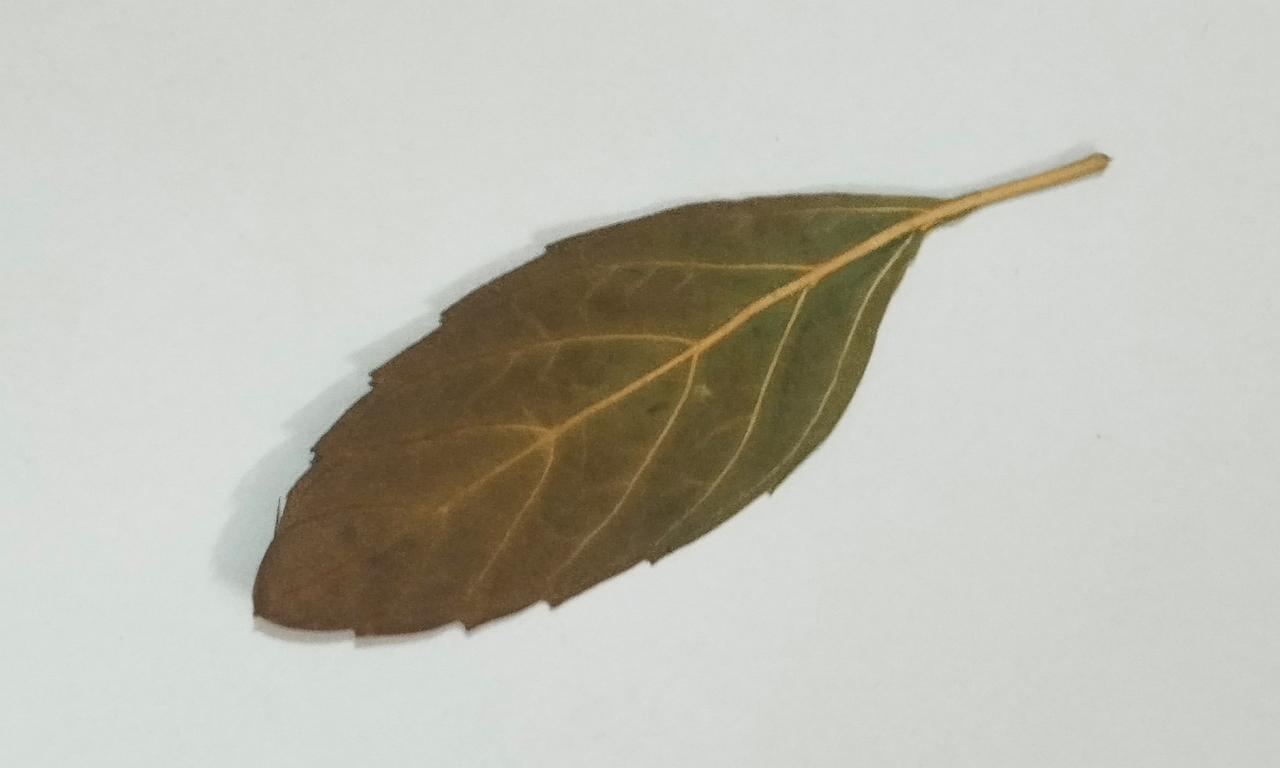
Label: Dried